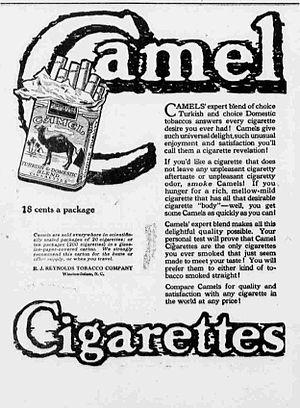
Camel est une marque de cigarettes créée par la RJ Reynolds Tobacco Company en 1913. Elle appartient toujours à RJ Reynolds sur le territoire américain, mais les activités internationales sont depuis 1999 la propriété de l'entreprise Japan Tobacco.
Le tabac oriental, tabac d'orient ou tabac turc, est une variété de tabac. Elle est notamment reconnue pour ses arômes plus prononcés que les autres variétés de tabac. Il s’agit d’une variété à petites feuilles, séchées au soleil. Historiquement, il était cultivé en Thrace et en Macédoine ; sa culture s'étend maintenant de la Grèce aux côtes turques de la mer Noire, en incluant la Bulgarie et la Macédoine du Nord. Le tabac oriental est également cultivé en Égypte et en Afrique du Sud.